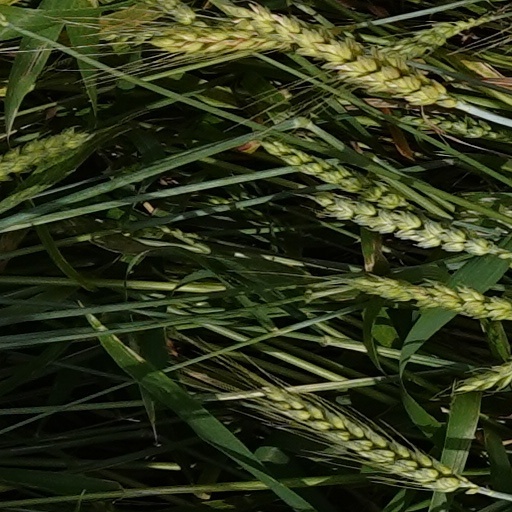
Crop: wheat